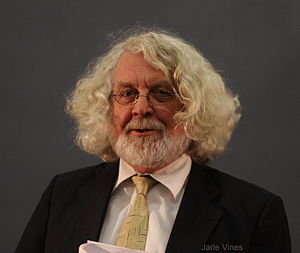
Aschehougprisen / Modtagere af Aschehougprisen
Edvard Hoem modtog prisen i 1985.